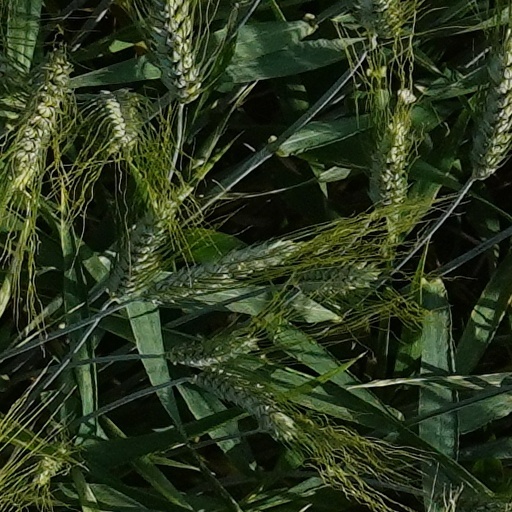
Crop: wheat